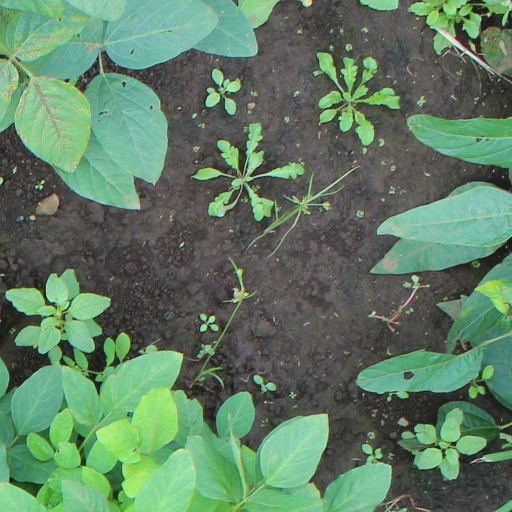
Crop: soybean